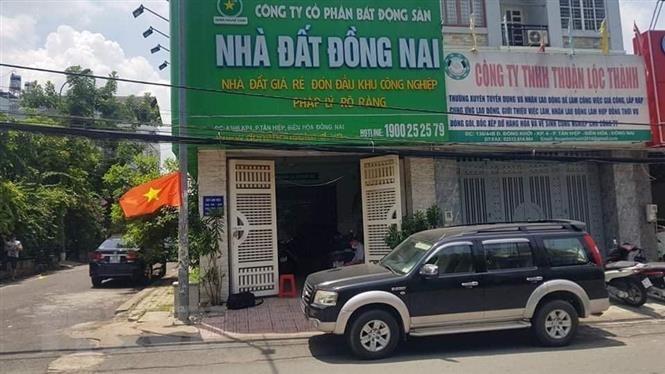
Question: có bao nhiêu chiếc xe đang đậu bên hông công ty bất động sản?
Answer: một chiếc